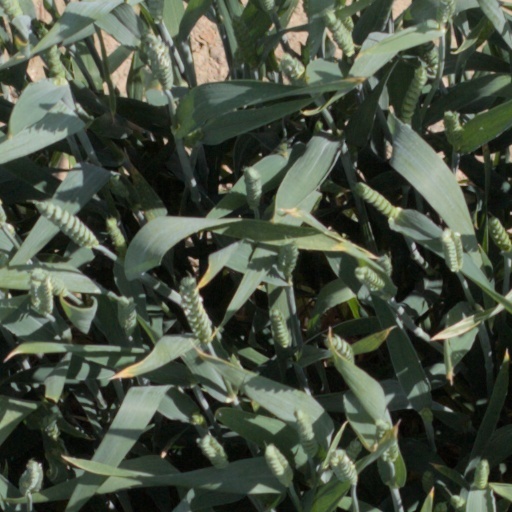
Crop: wheat